Hylaeus agilis

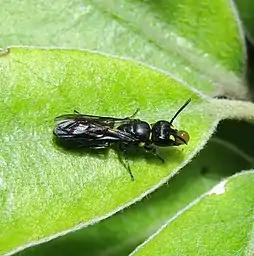

"H. agilis" is known to nest in holes and tunnels made in wood by other invertebrates. These holes are then lined with cellophane-liked material, and cells are created inside. The cellophane-like material adheres to the hole, and so the shape of nests mimics the cavity that they are made in. Sometimes, the bees appear to double-layer this wall material.